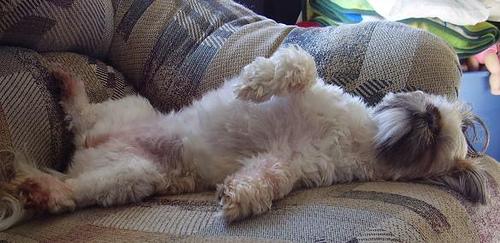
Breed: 361-n000123-Shih_Tzu